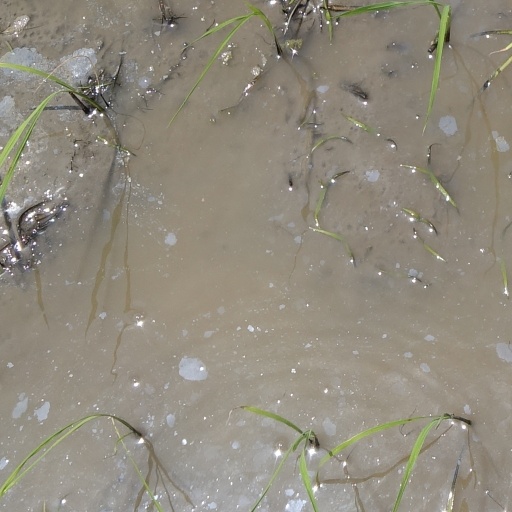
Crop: rice